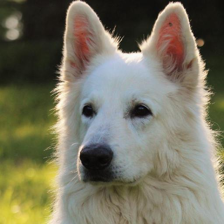
Label: animals